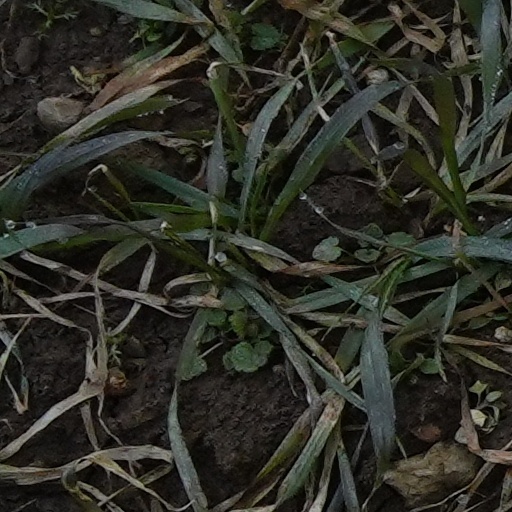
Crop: wheat